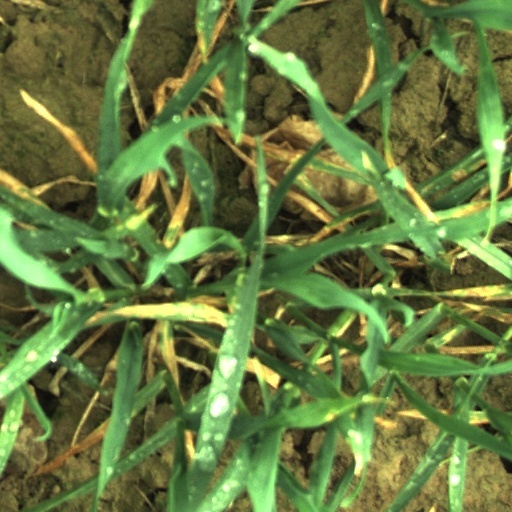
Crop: wheat